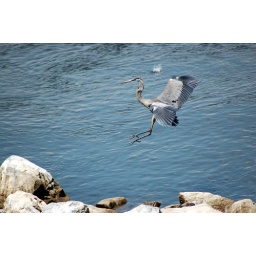
Crane landing on the rocks below Guntersville Dam. The splash in the water was a fish jumping.